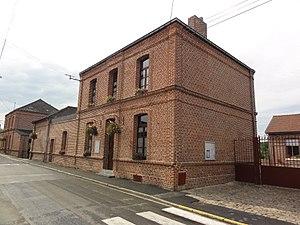
Villers-Pol (Nord, Fr) école
Villers-Pol est une commune française située dans le département du Nord, en région Hauts-de-France.